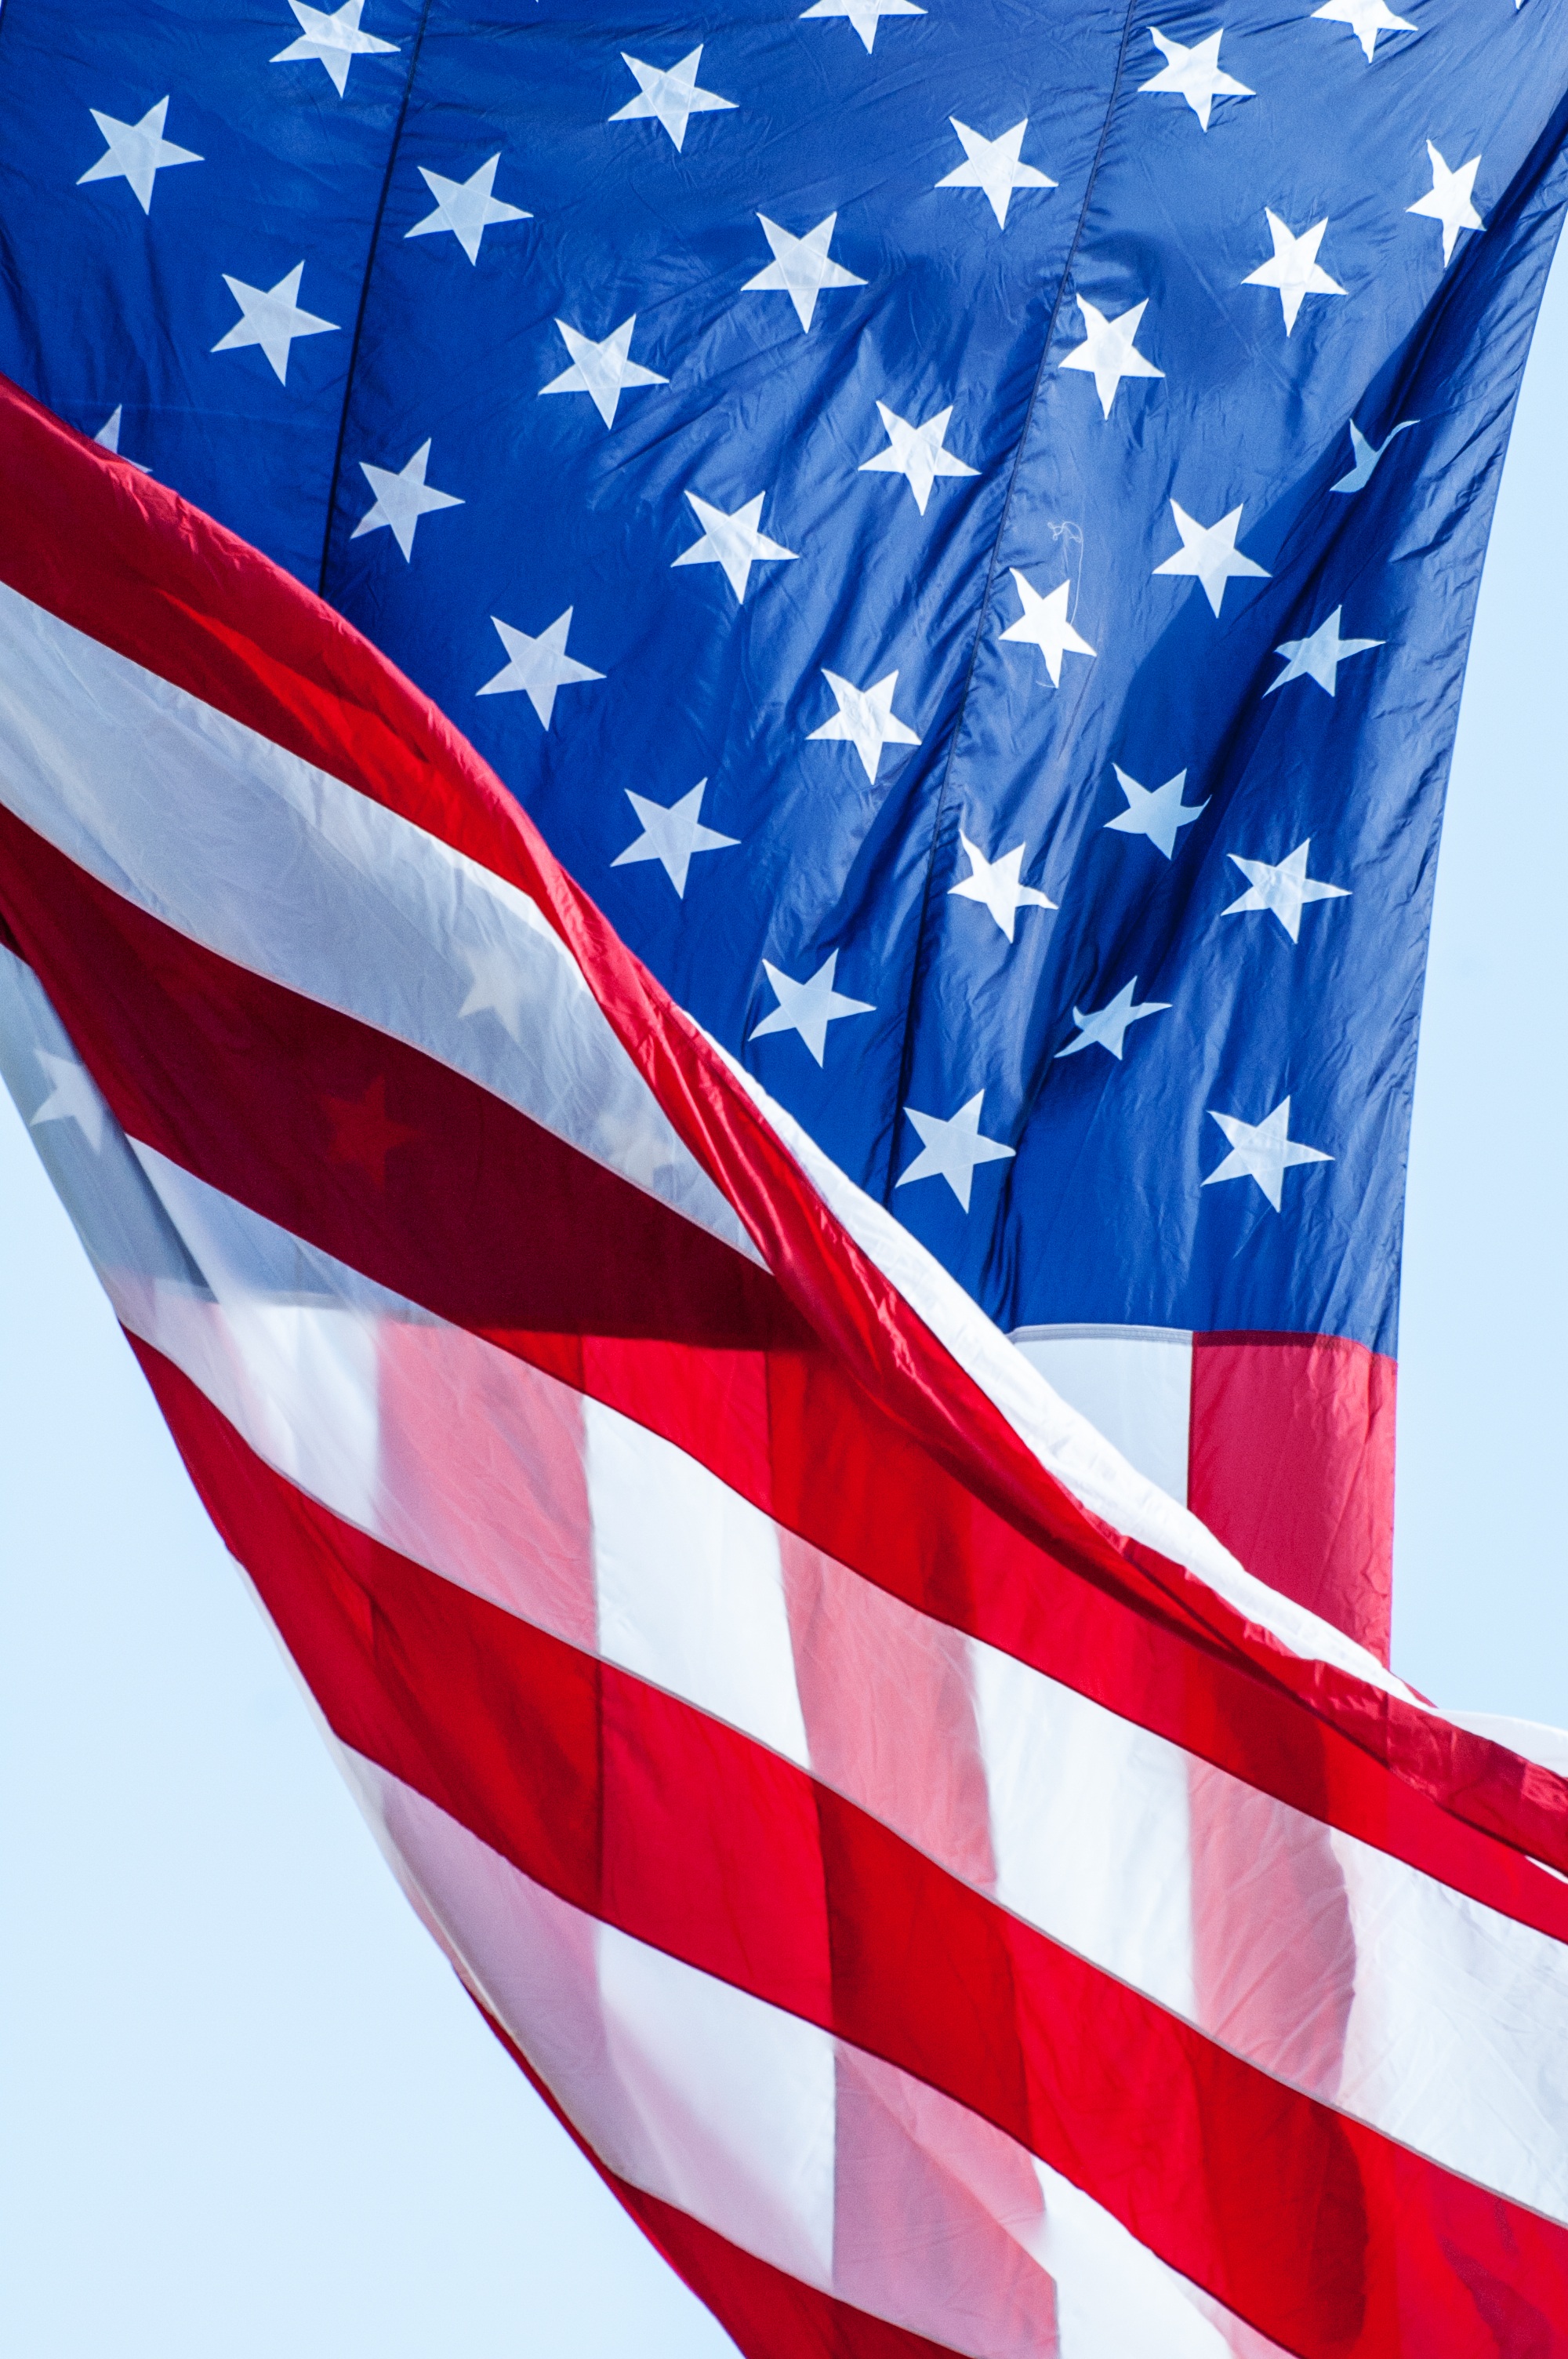
white, red, flag, usa, american flag, blue, patriotism, font, american, stars, stripes, independence, patriotic, usa flag, american flag waving, flag of the united states